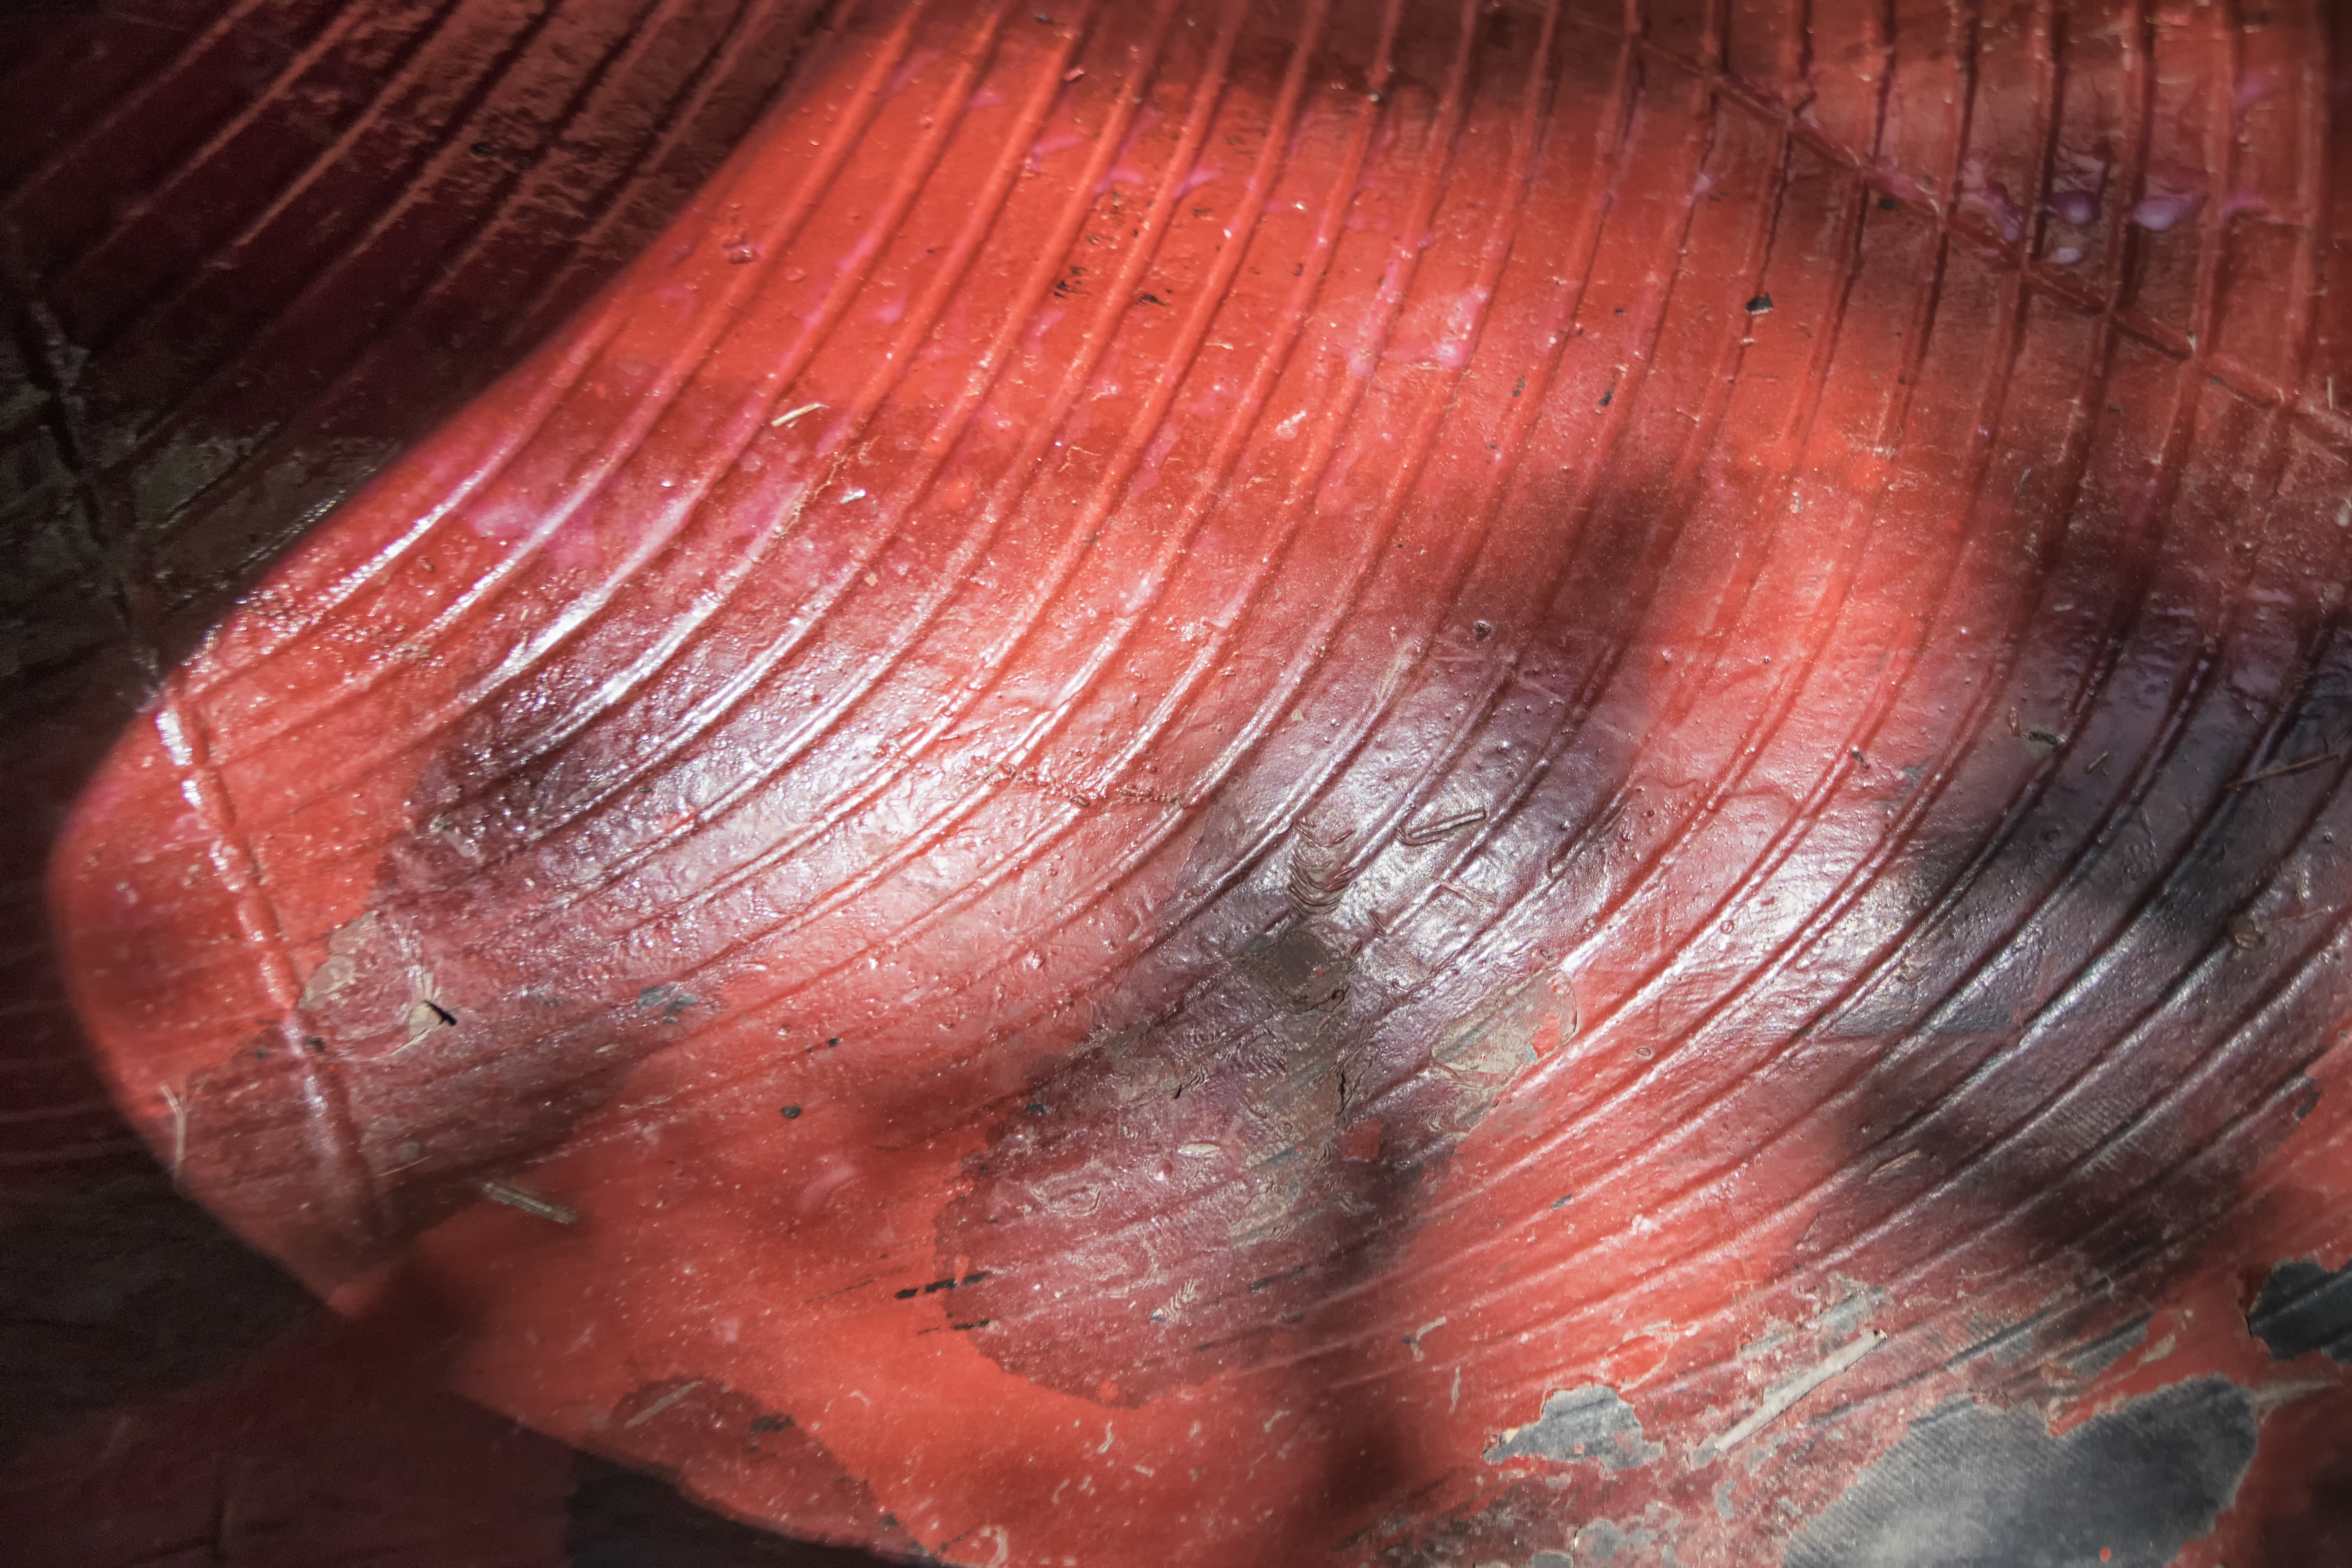
texture, red, color, mouth, chest, close up, human body, art, canada, eye, head, organ, quebec, sherbrooke, macro photography